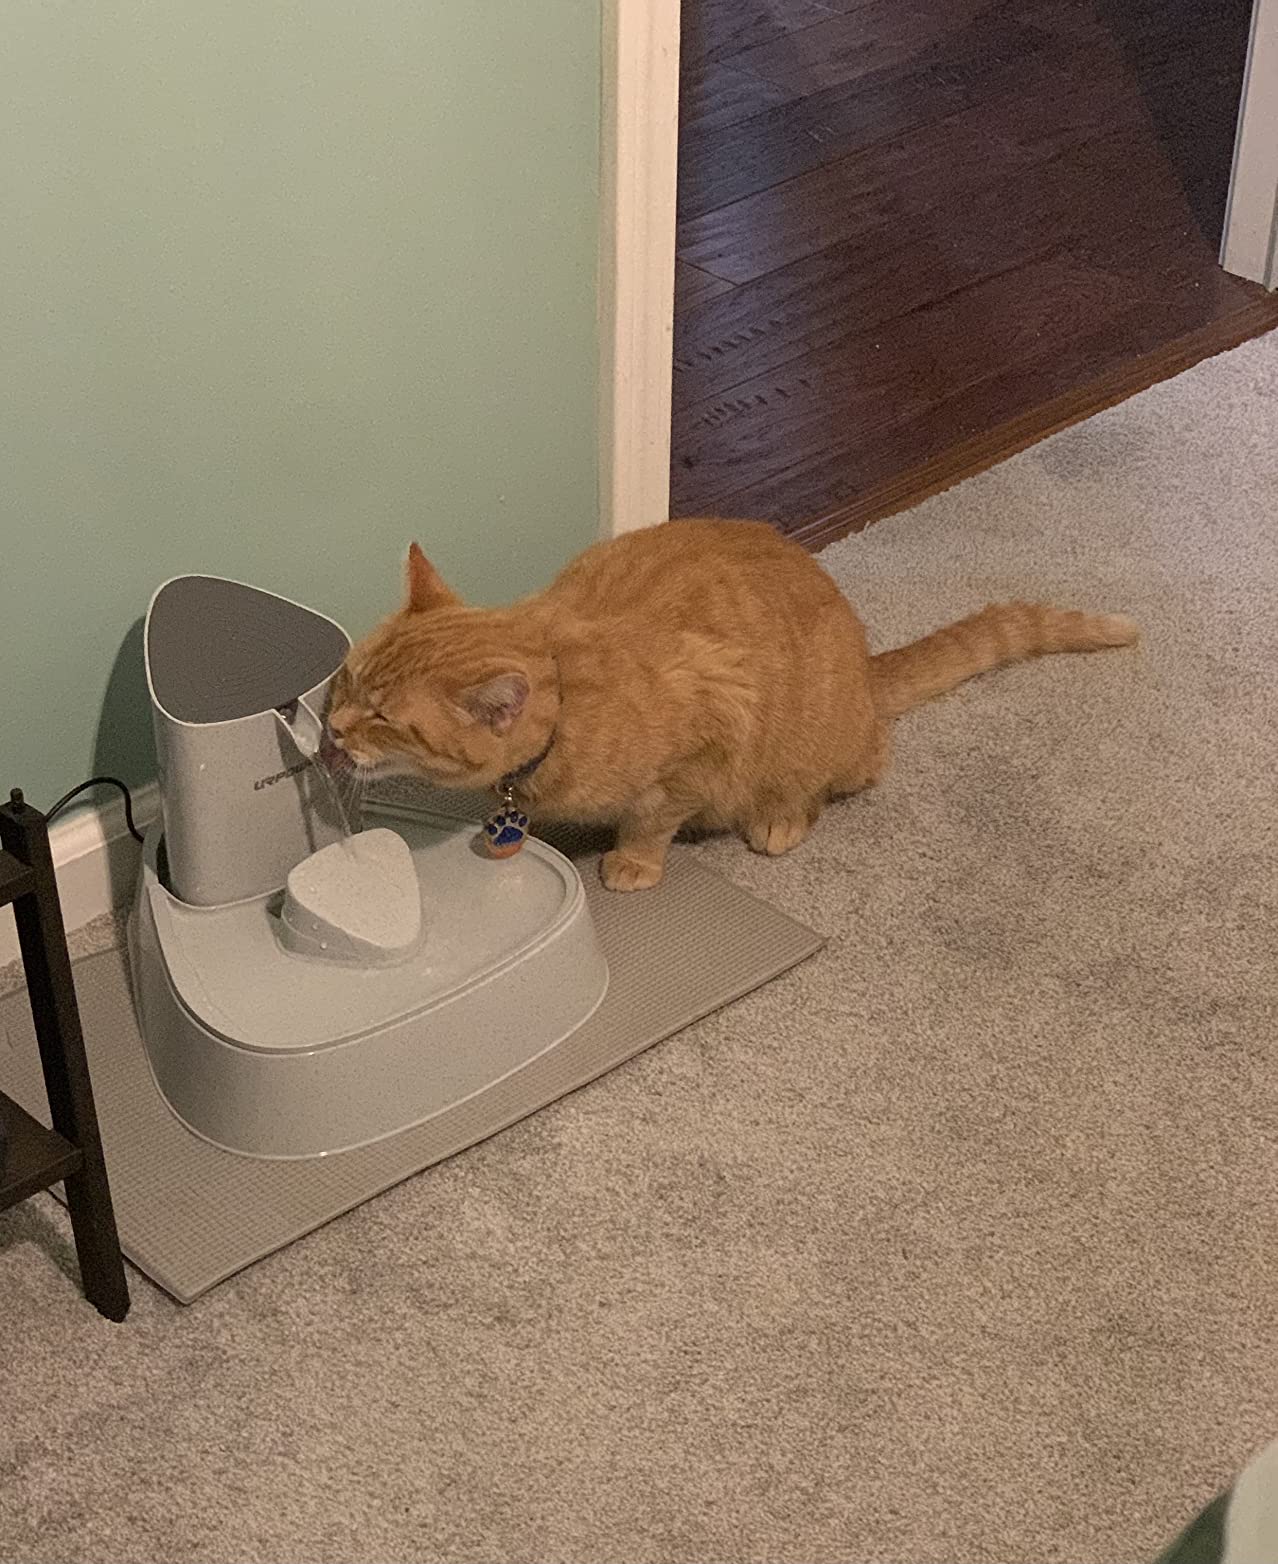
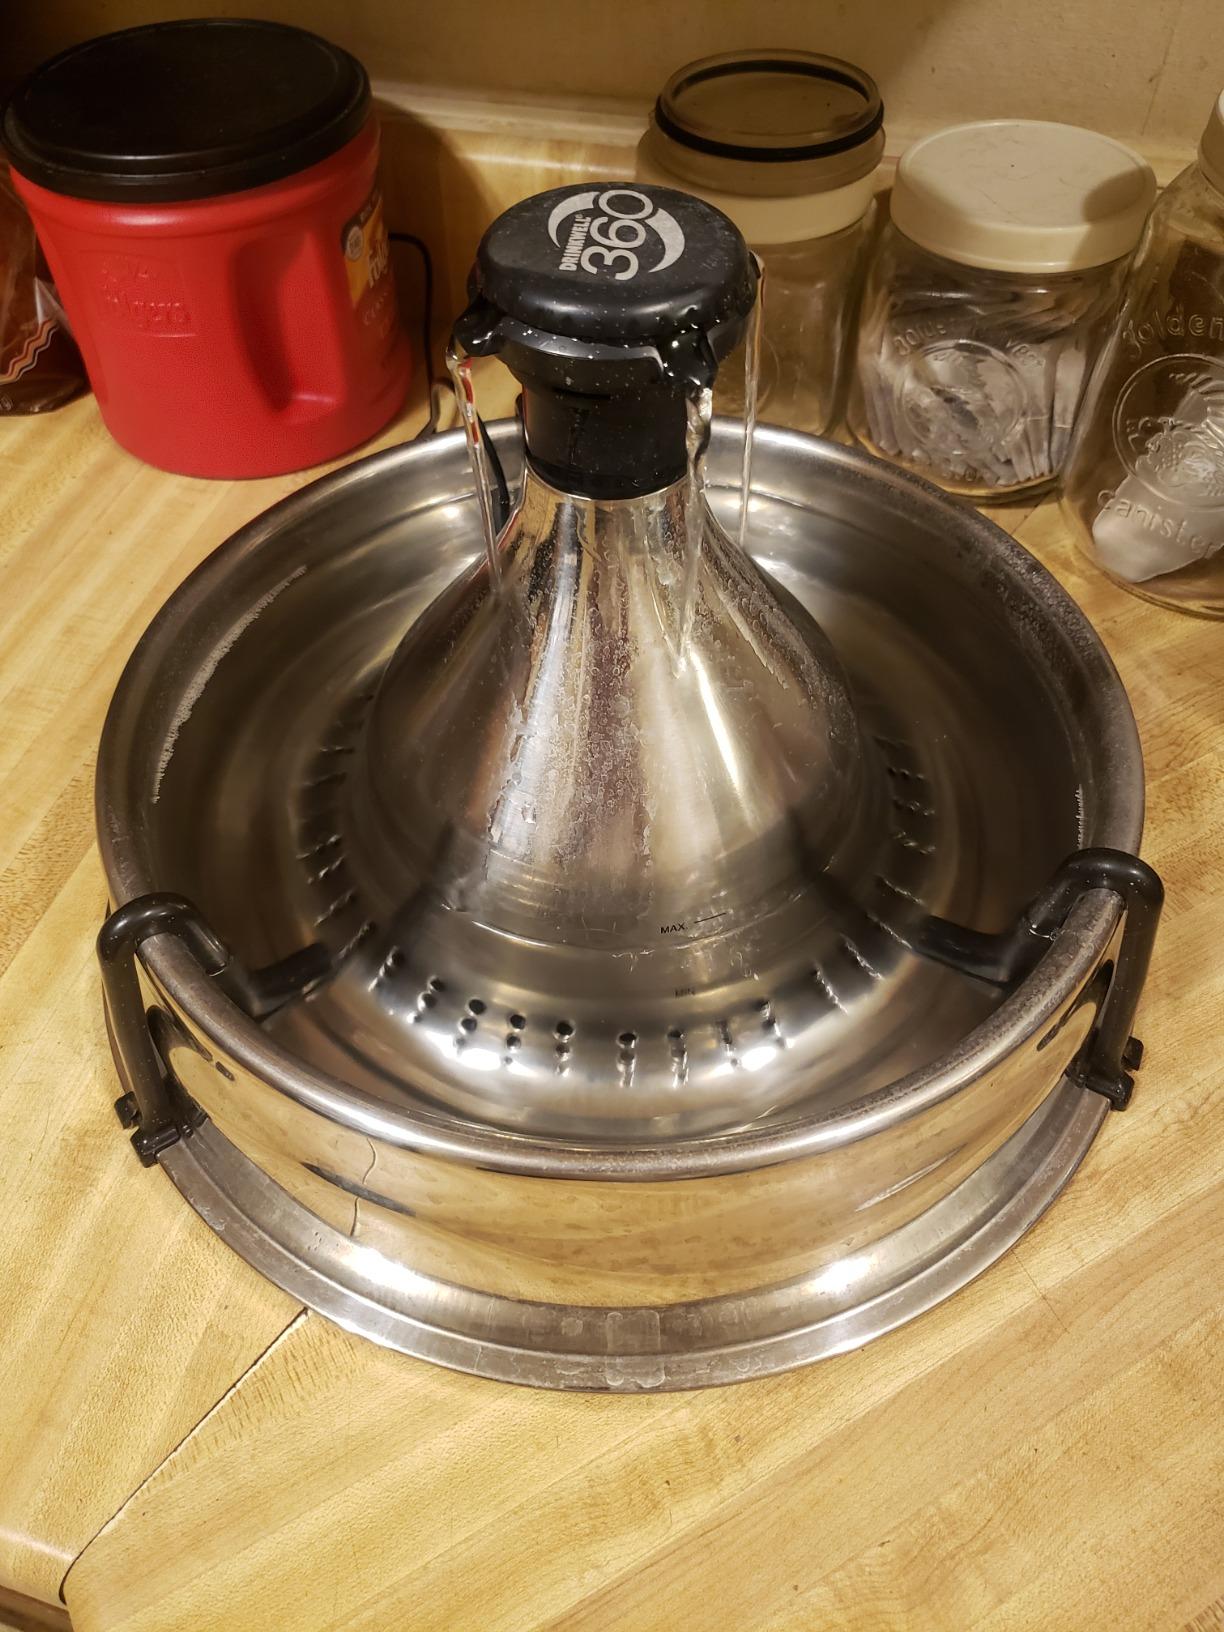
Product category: items_bowl
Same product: no